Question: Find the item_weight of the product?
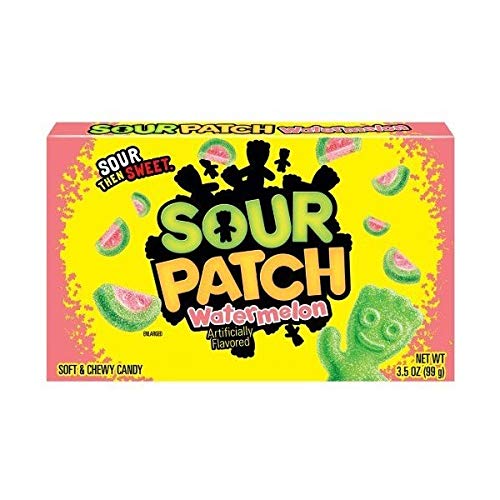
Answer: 3.5 ounce